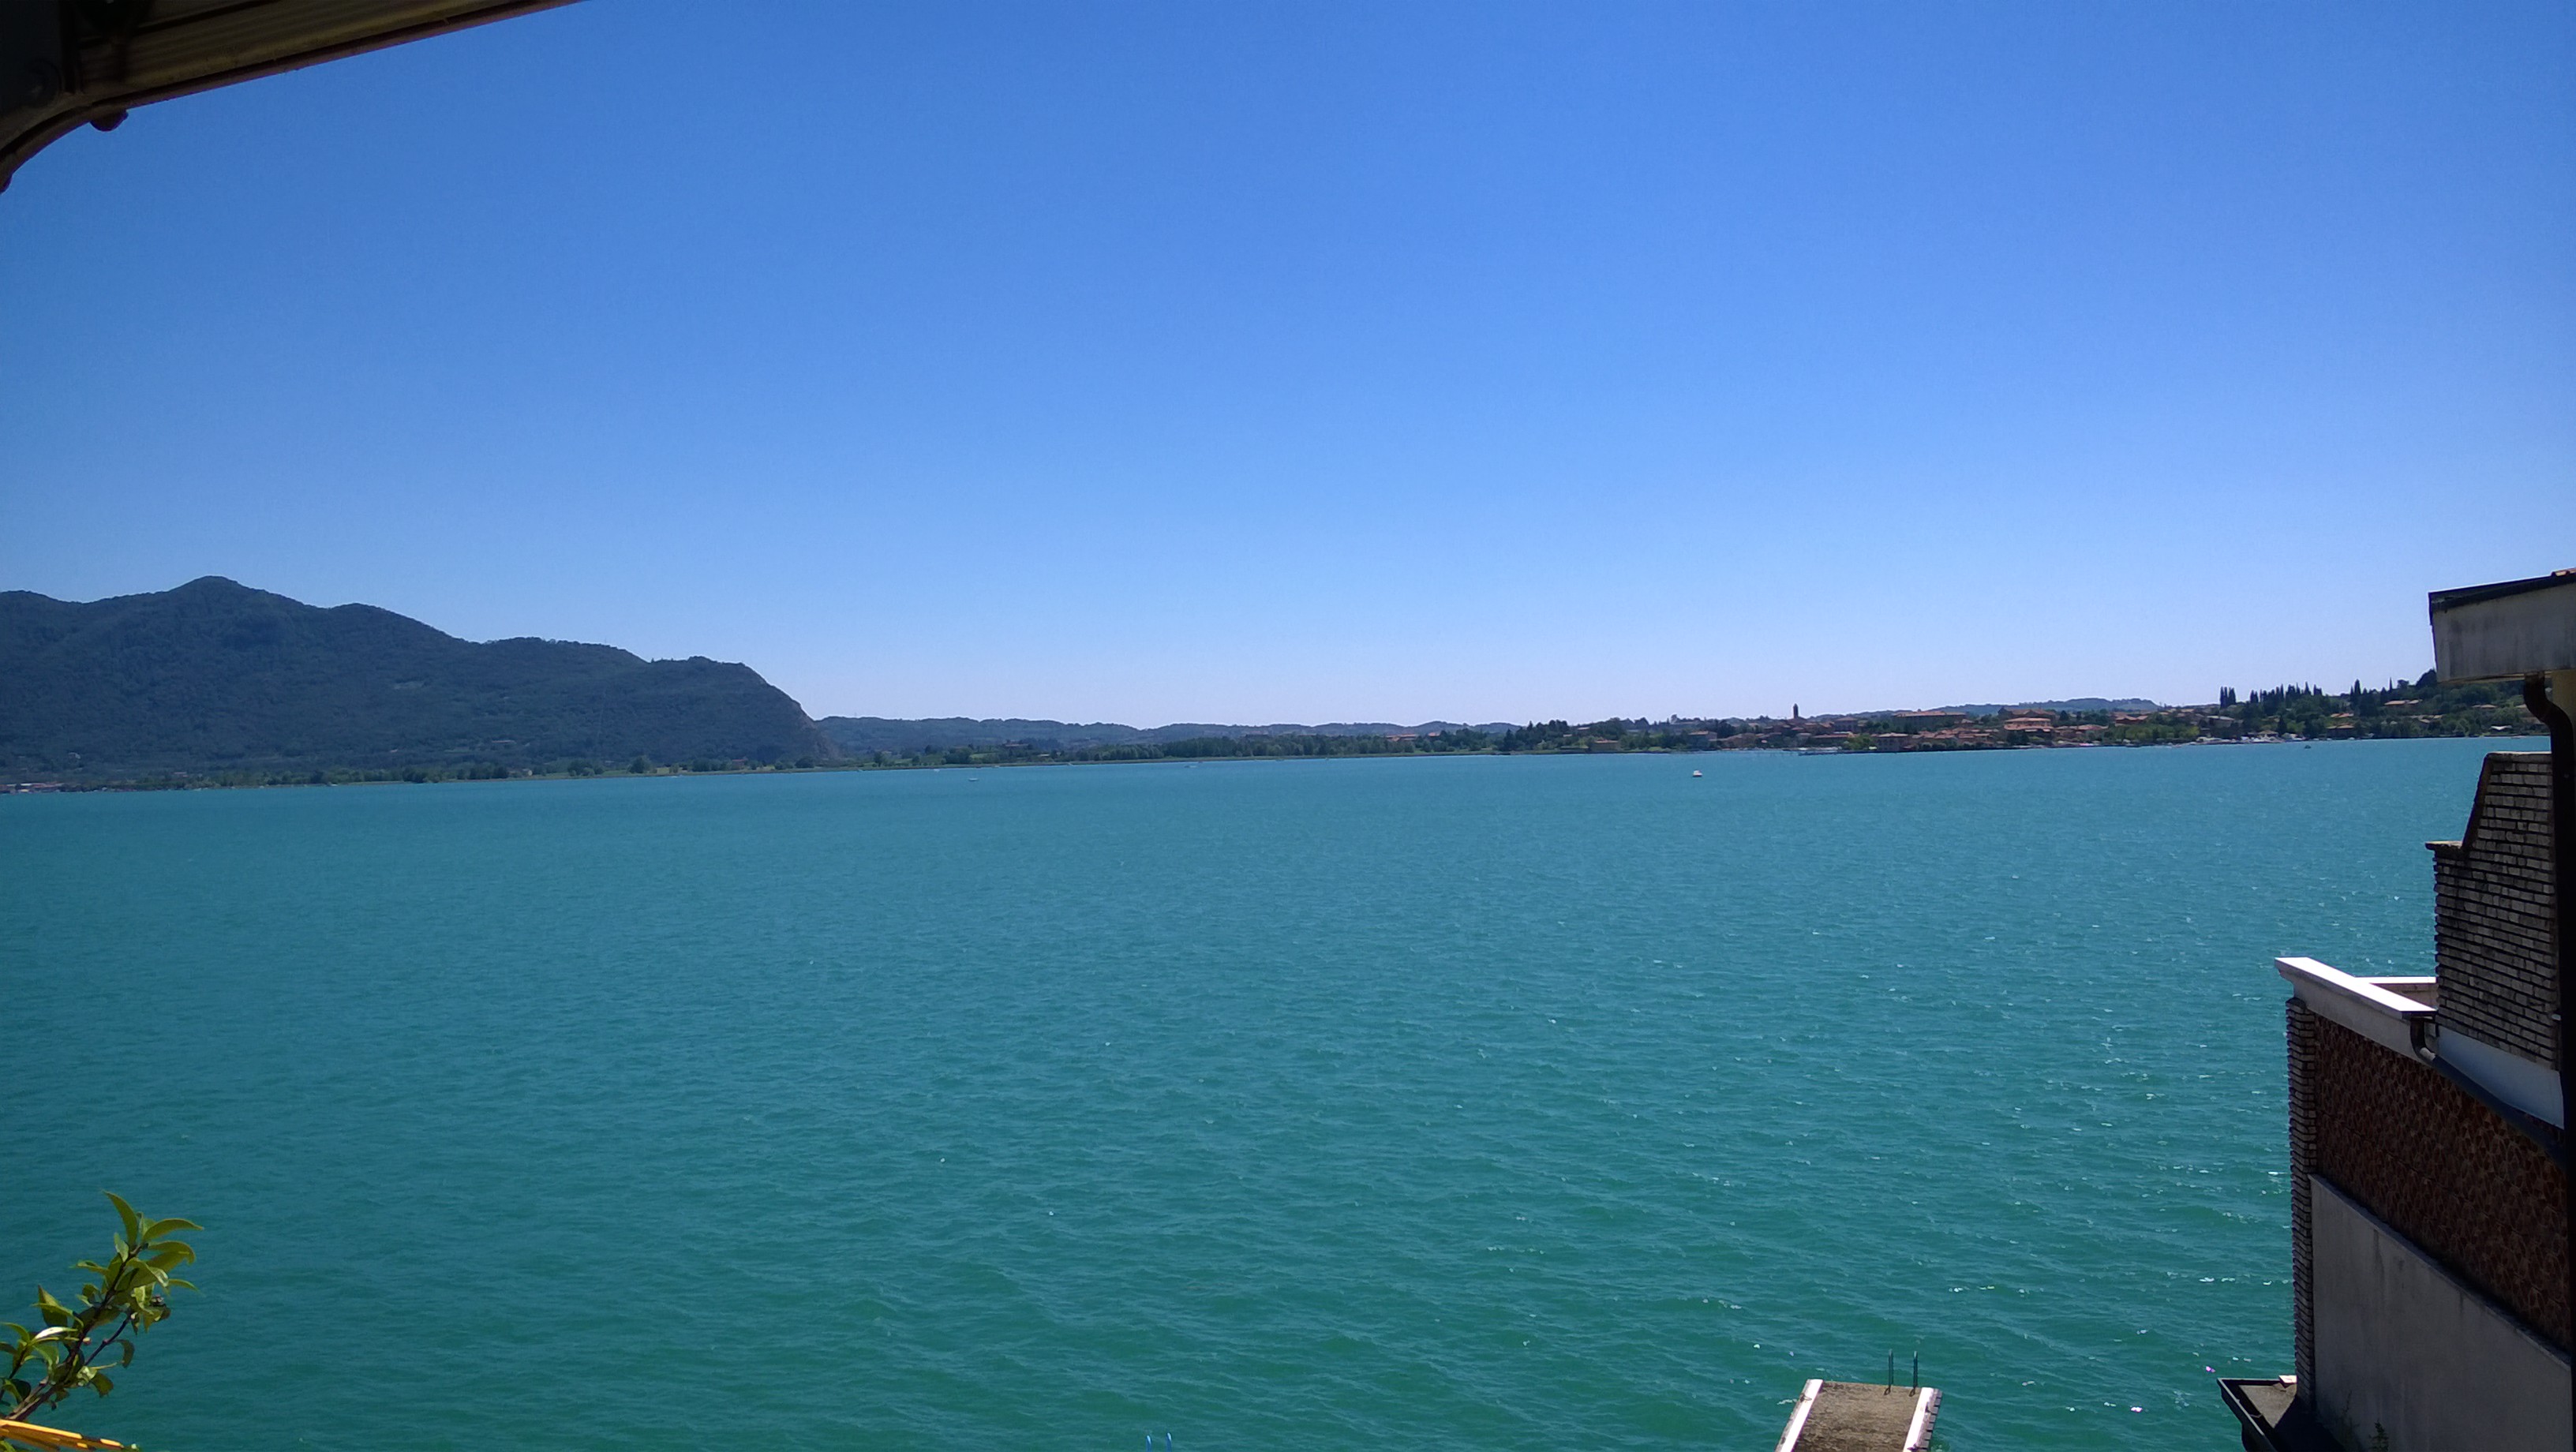
sea, body of water, blue, sky, water, water resources, lake, sound, azure, reservoir, horizon, waterway, ocean, coast, coastal and oceanic landforms, vacation, calm, bay, channel, inlet, mountain, lake district, loch, river, tourism